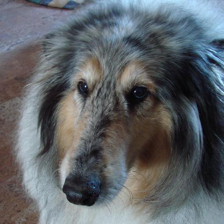
Label: animals